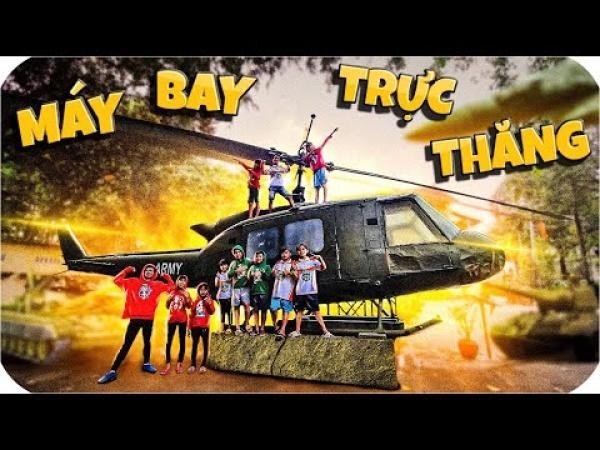
có một nhóm người xuất hiện ở quanh một cái mô hình trực thăng